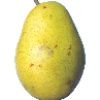
Label: Pear Monster 1